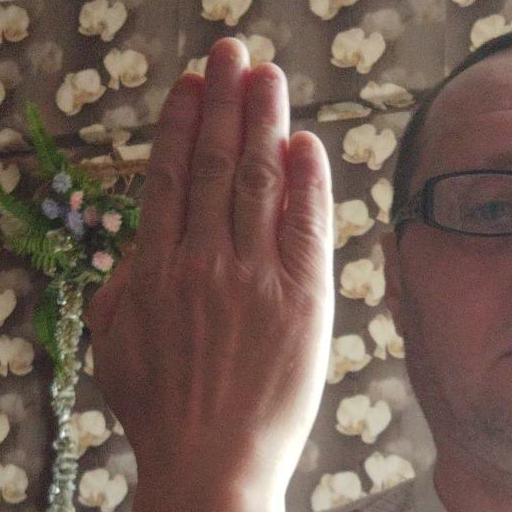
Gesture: stop_inverted